Dynabook Satellite

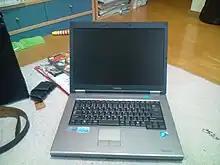
K32V

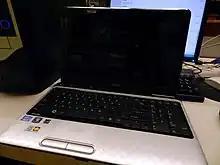
Toshiba Satellite L750

The L series Satellites were Toshiba's mainstream consumer line of Satellite laptops. The first models of the L series came out in 2005. The 2010s-issue L series was priced just above of the C series and included similar features but featured improved keyboards, trackpads, and speakers, USB 3.0 ports, and Core i7 processor configurations. Toshiba targeted the L series at students.